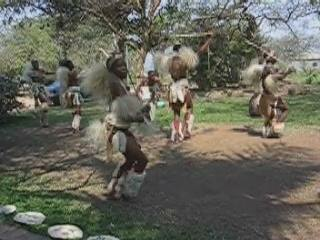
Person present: Yes